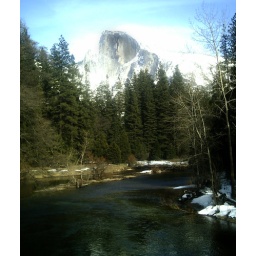
The wind was whipping up a cap of white around Half Dome. It was crystal clear on the valley floor.